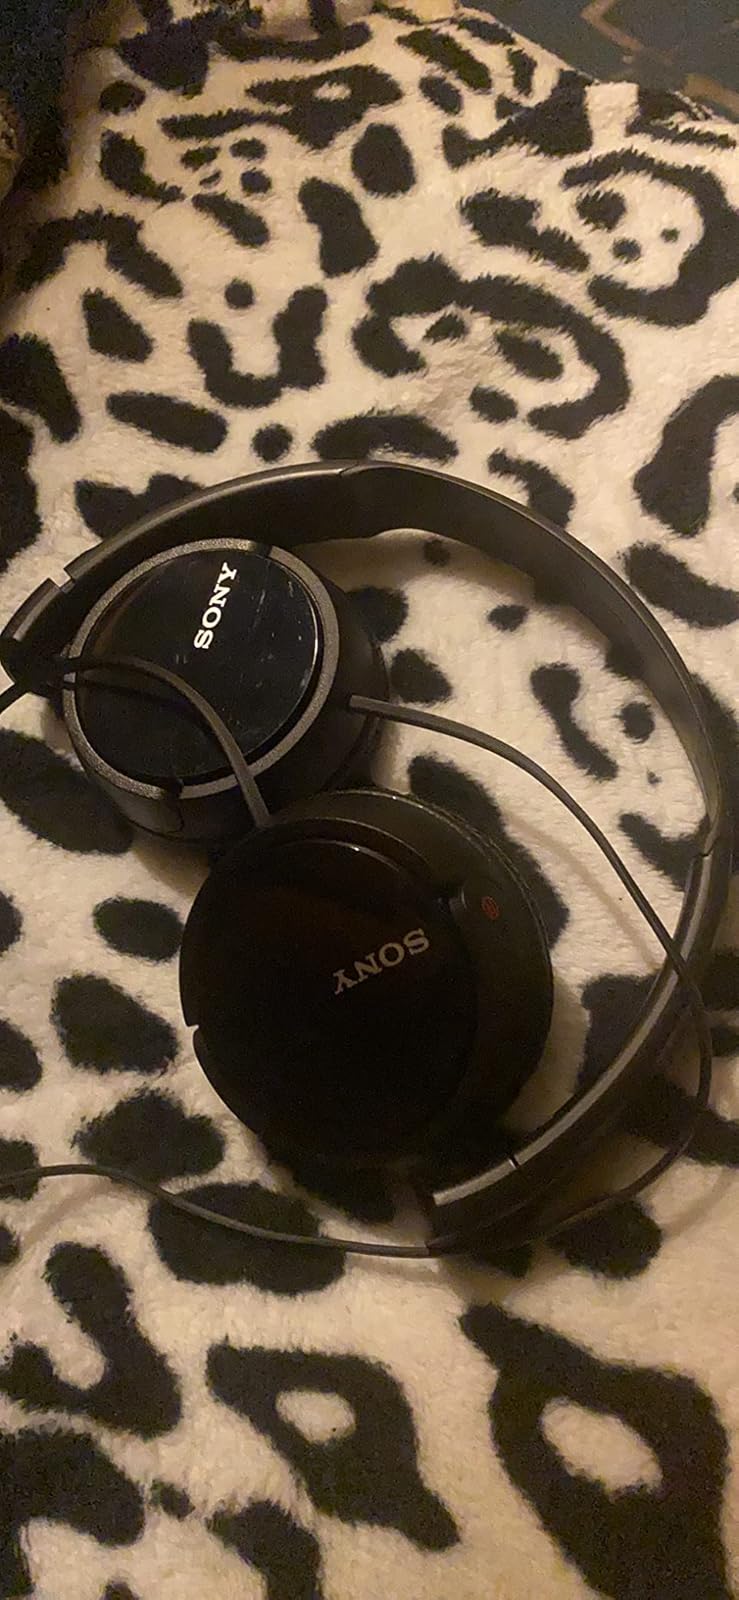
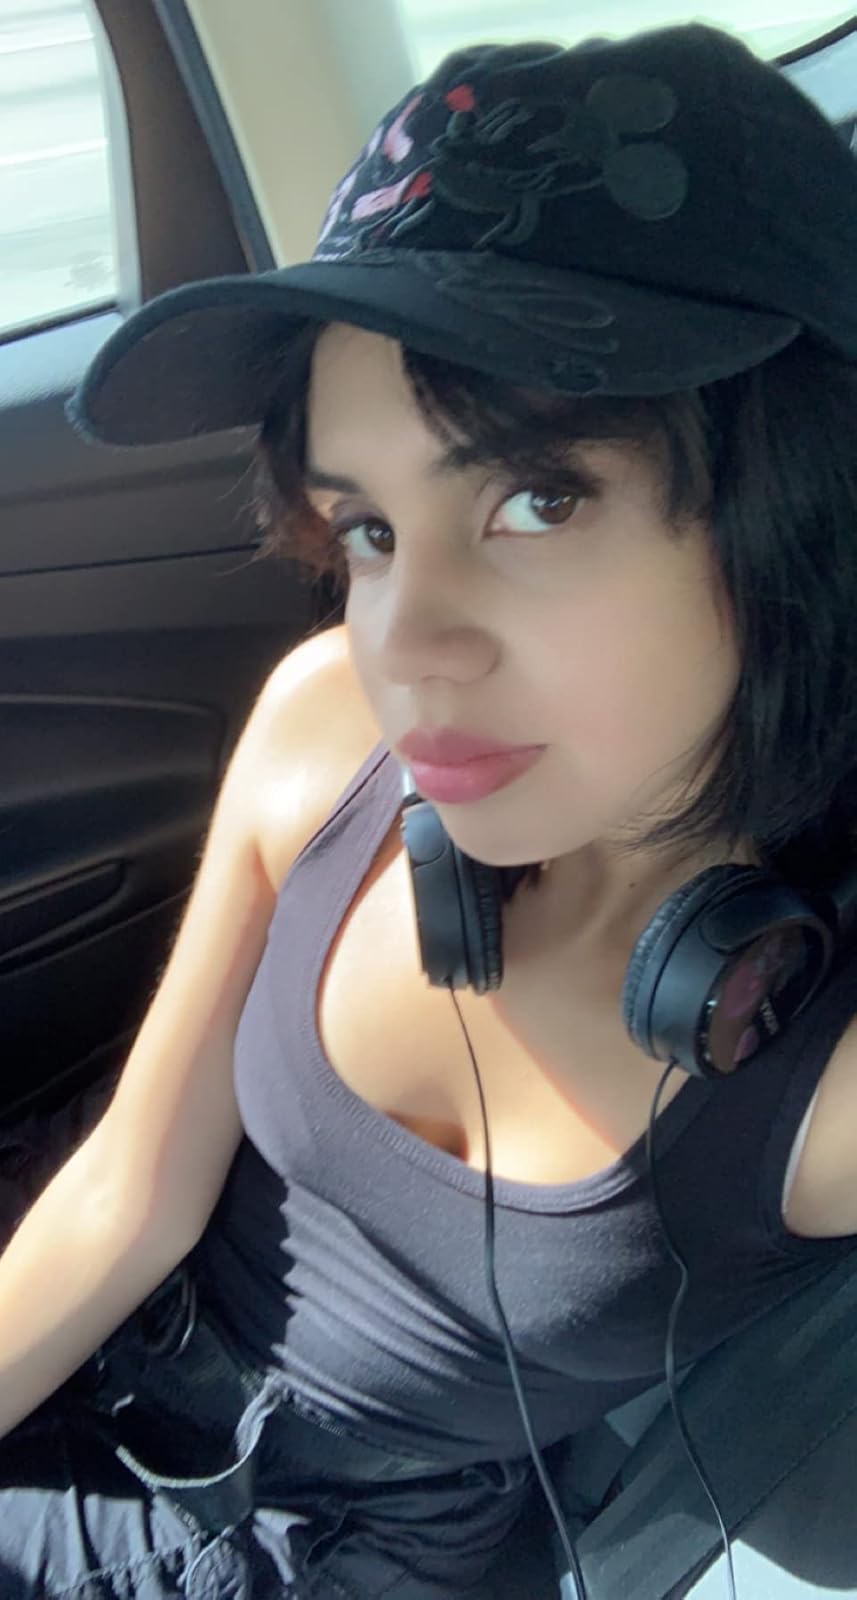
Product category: headphones
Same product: yes